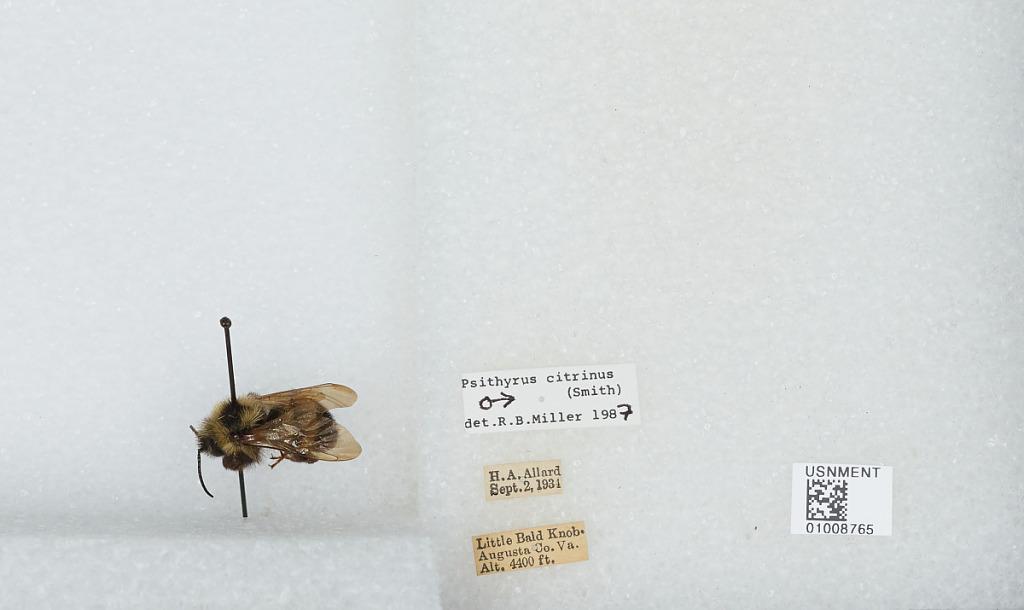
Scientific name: Bombus (Psithyrus) citrinus (Smith)
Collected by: H. Allard
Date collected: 1934-9-2
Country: United States
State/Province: Virginia
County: Augusta
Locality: Little Bald Knob
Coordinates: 38.3939, -79.2578
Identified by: Miller, R. B.